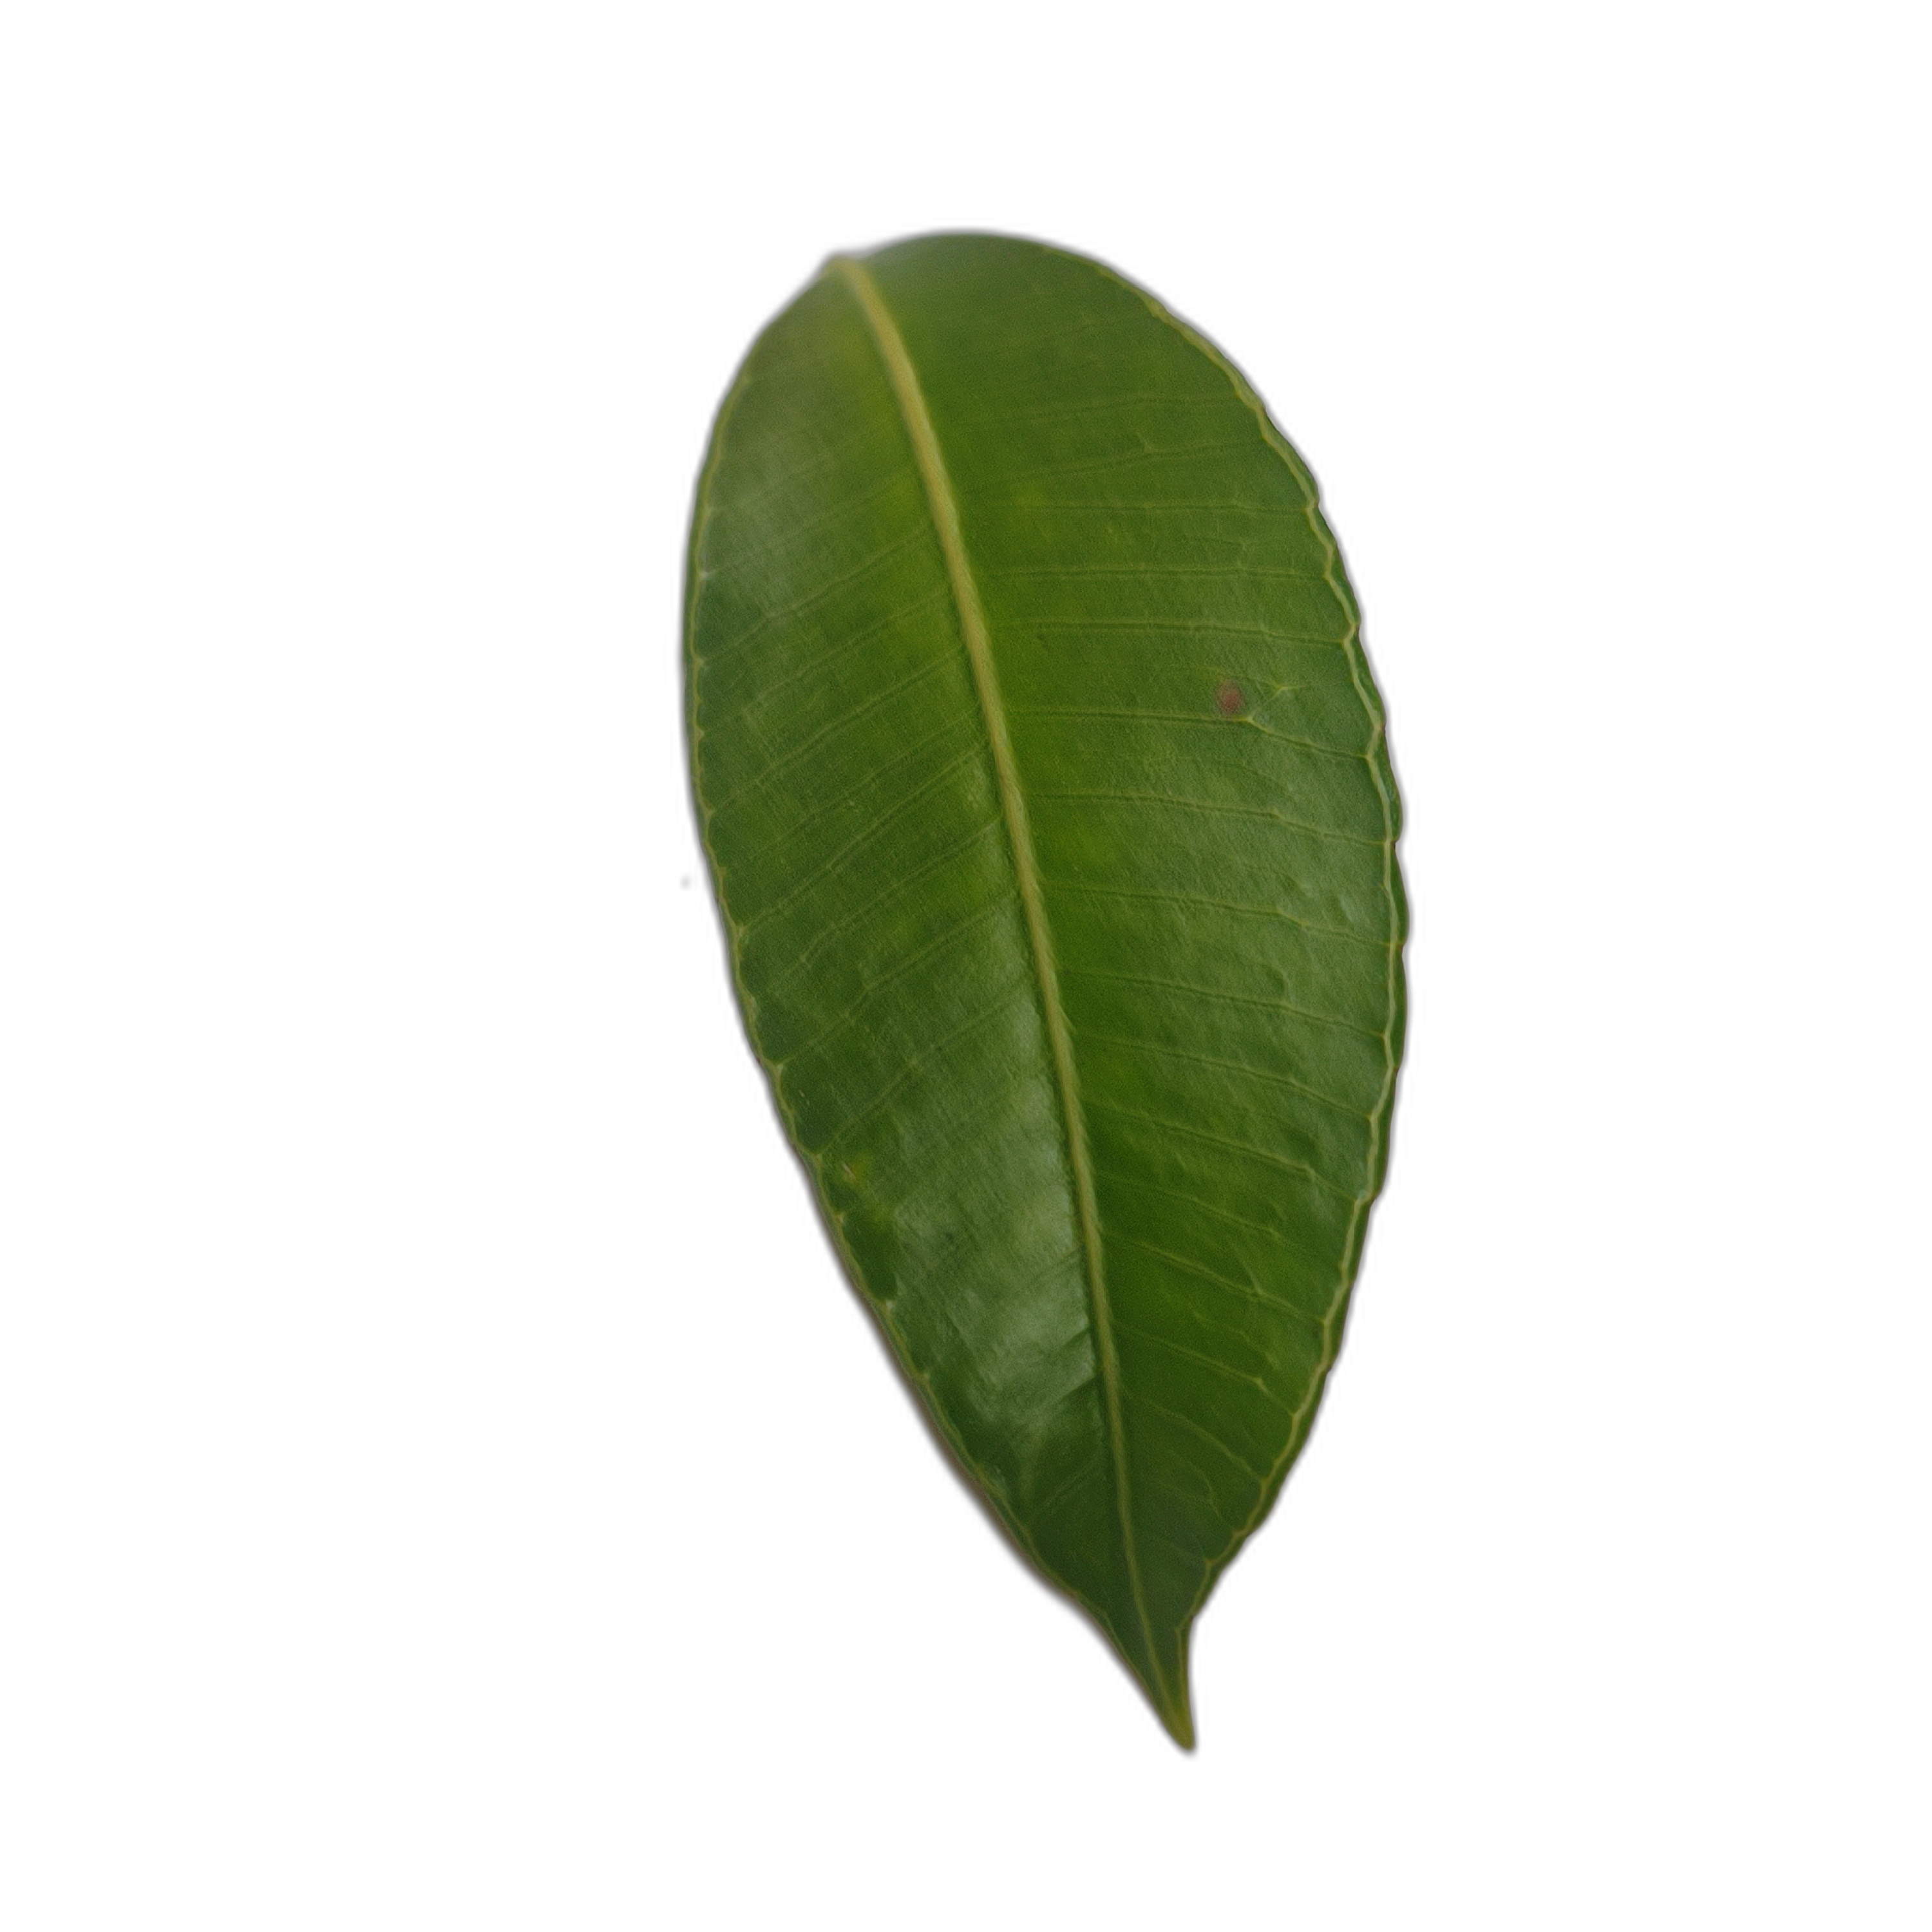
Label: healthy